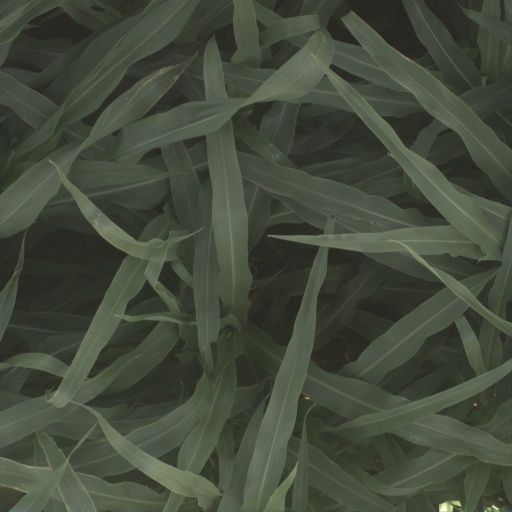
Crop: sorghum